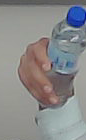
Product: nestle_water